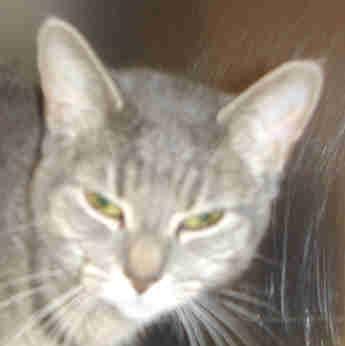
cat